Almonte, Spain

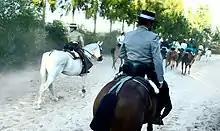
Pilgrimage of El Rocío (Almonte)

Aquifer "Almonte-Marismas" is the most extensive one in the province, covering more than 2,800 km and being up to 150 m (492 ft) in depth and, therefore, the main water source of the Doñana National Park. It's a porous detrital system formed around 11 million years ago, during the Tortonian (late Miocene). It has both unconfined and confined areas under the marshes. Clay layers alternate with detrital ones covering a deep blue marl layer that lies beneath. It belongs both to the Guadalquivir and the Atlantic Ocean drainage basins, has no saltwater intrusion and provides watering for 22,000 hectares of crops. There are three main rivers and a lake in Almonte: "Santa María", "La Rocina", and lake "Santa Olalla". The first one flows from the northwestern part of the territory, next to local road HU-4200, as an extension of streams "El Saltillo" and "Rioseco". It bypasses the main town of Almonte by its west side and goes on to the south until it merges into river "La Palmosa", which flows into the main marsh of El Rocío. "La Rocina" has its roots in the westernmost part of Almonte's territory and serves as main source for the above-mentioned marsh. The marsh gets full between October and July, being merely a wetland or even a meadow during the driest months. This mass of water connects to the southeast to a river called , which flows into Guadiamar, a tributary to main river Guadalquivir. Finally, "Santa Olalla" lake is barely 2 km from the Atlantic shore, in the dunes of Doñana National Park. Several centuries ago, there were dozens of rivers and streams in Almonte, like "San Bartolomé", after which the homonym prehistoric settlement was named. The regional government has considered all the above-mentioned bodies of water flooding risk areas. The main river mouth which connects to the eastern part of the main marsh is forming a shoal that has threatened it over the last decades and may bring about the complete siltation of the marsh, one of the main emblems of Almonte. That's why the local government has lately been denouncing this situation.